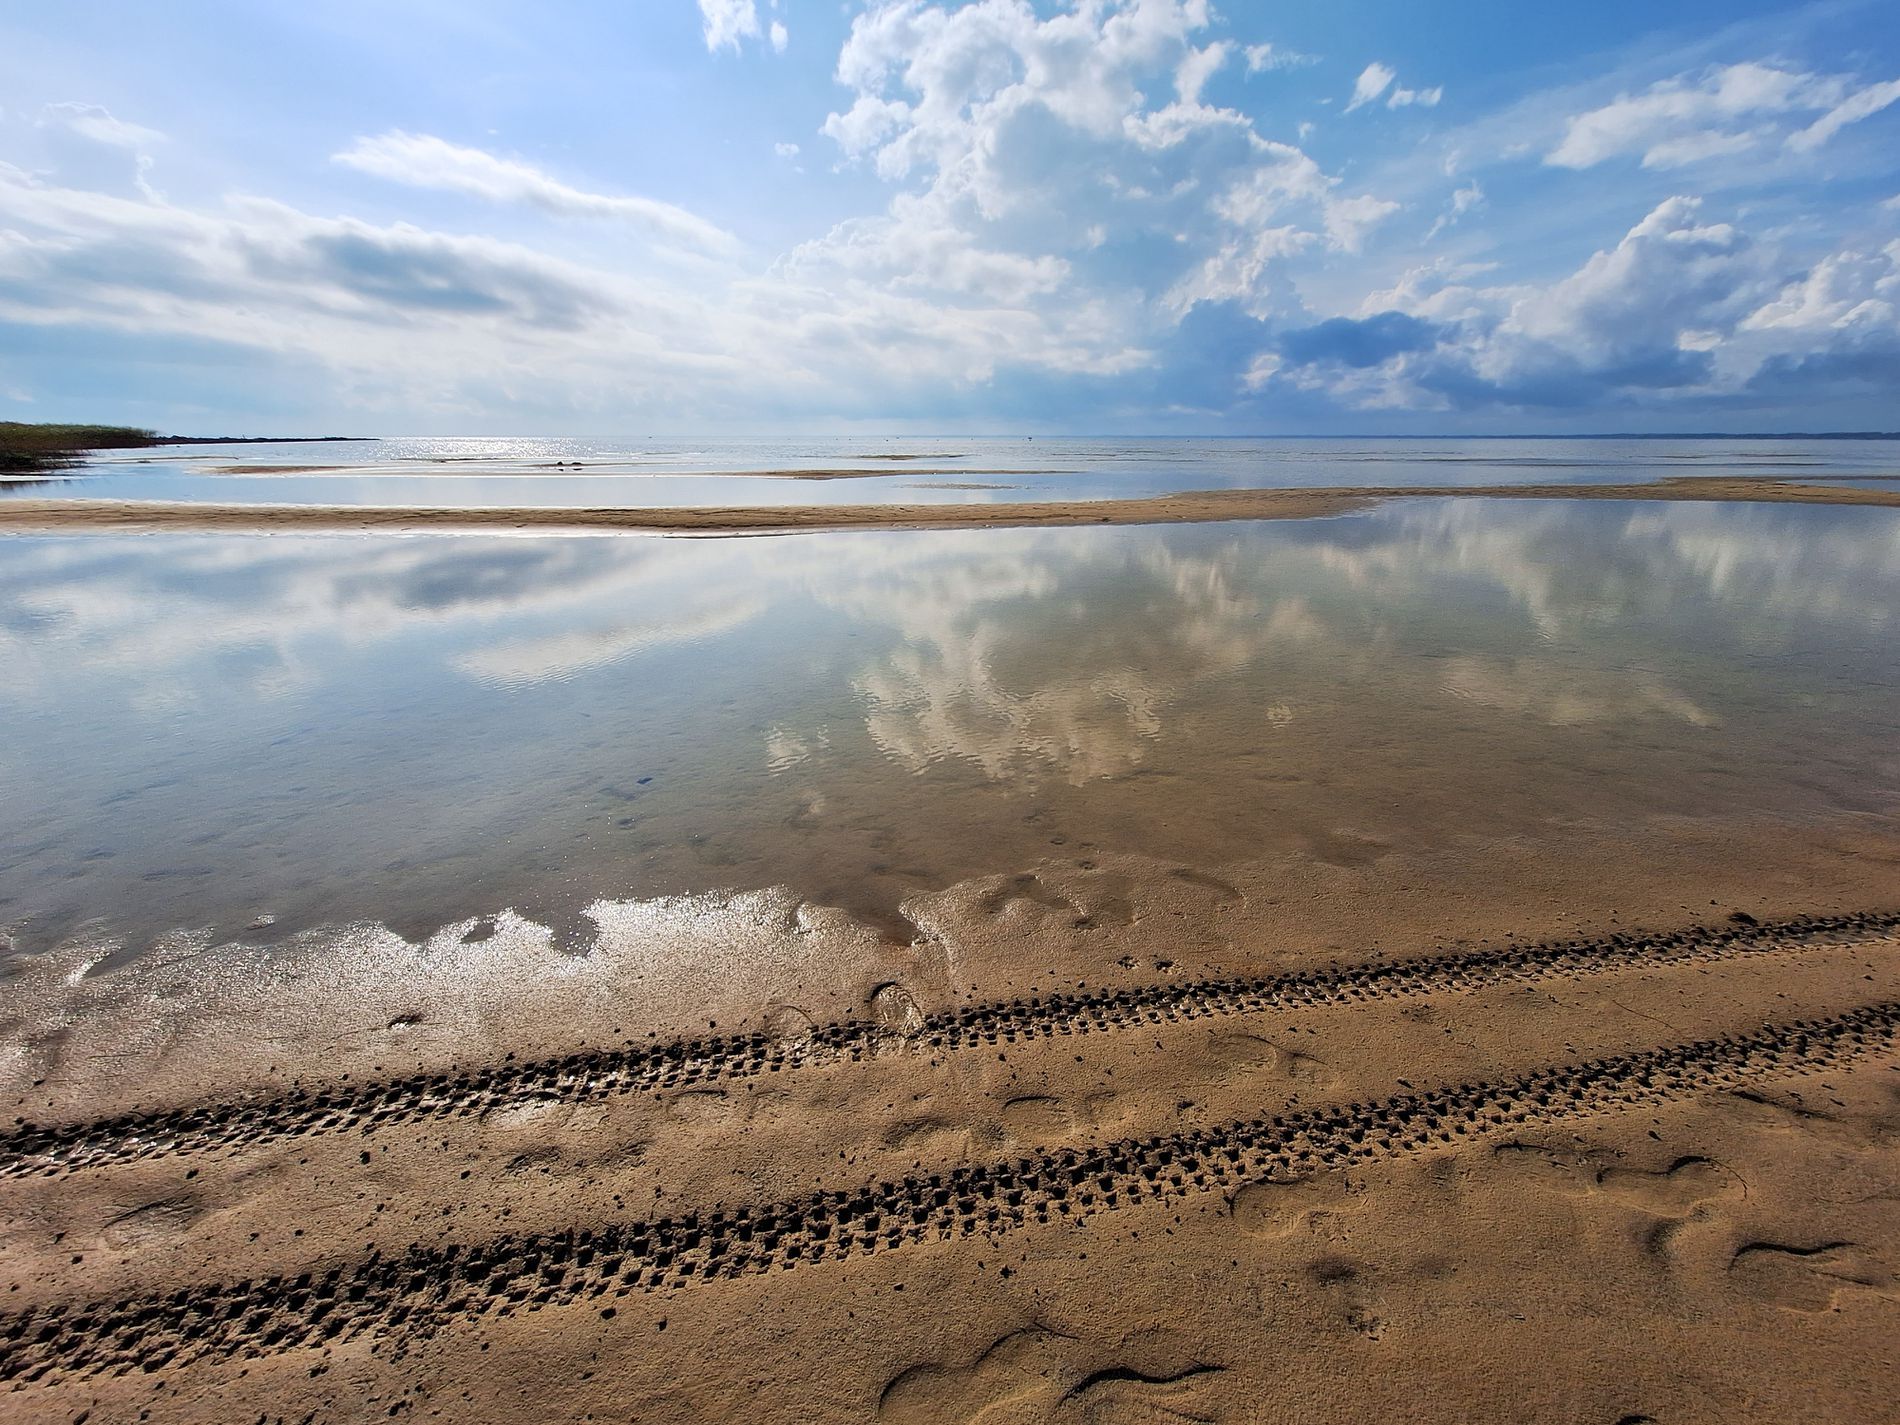
Beach with Tire Marks and Footprints
The picture features a landscape scene of brown islands with visible tire marks and footprints on the sandy ground, showing signs of human activity and multiple lakes. In the background, a hill rises. In the background, a hill rises along with the blue sky. The sky is clearly reflected on the calm water.
A wide-angle shot
in daylight, this photograph shows tire marks along with footprints in the natural landscape. A contrast exists between the brown ground and the clear water. The smooth texture of the water and marks on the ground create a calm and serene atmosphere.
Labels: Nature, Outdoors, Sky, Scenery, Horizon, Beach, Coast, Sea, Shoreline, Water, Ground, Landmark, Landscape, Tire Marks, Fooprints, Hill
Camera: samsung Galaxy A54 5G
Aperture: F2.2
Exposure: 1/5300 sec
ISO: 40
Focal length: 1.7 mm